Montereau-Fault-Yonne

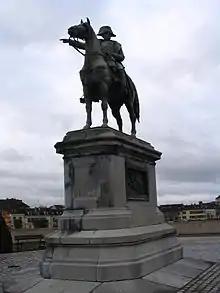
Statue of Napoleon, erected during the Second Empire on the bridge of Montereau.

Montereau was also the place of one of the last victories of Napoleon on 14 February 1814.